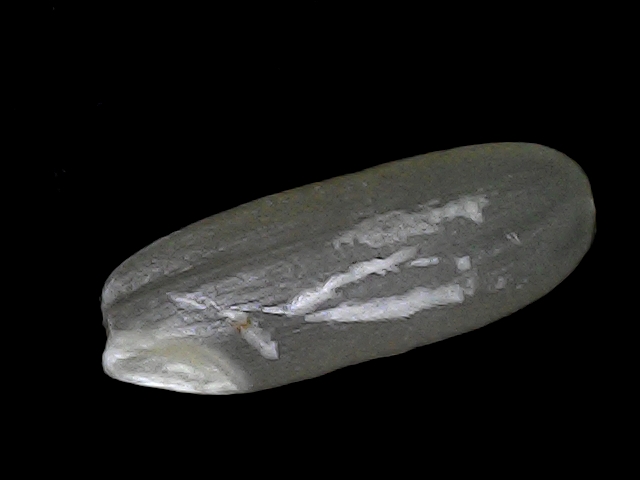
Rice variety: BD30